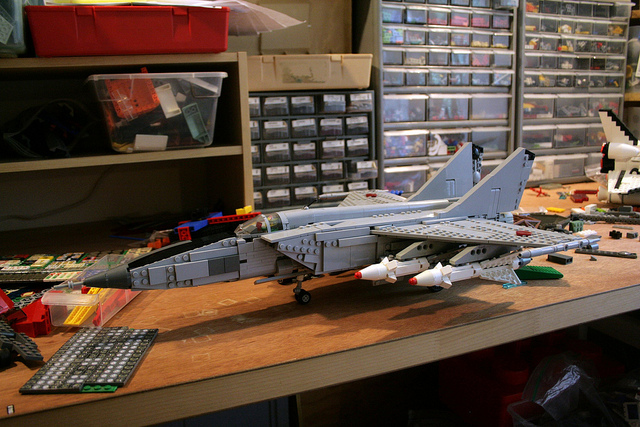
A lego aircraft is placed on a table with tools.